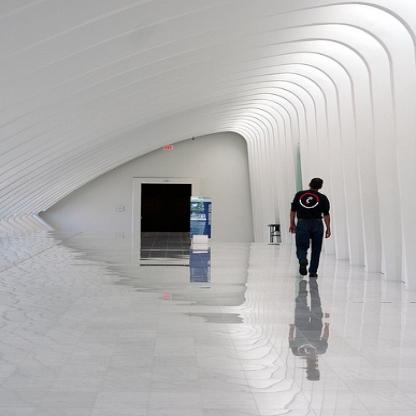
Scene: Indoor